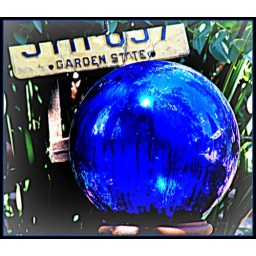
The Garden State is New Jersey. This is a gazing ball and bird feeder in my back yard.